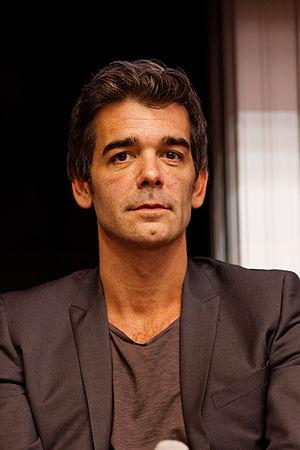
Xavier de Moulins, de son nom complet Xavier de Moulins d'Amieu de Beaufort, est un journaliste de presse écrite et de télévision, animateur de télévision et écrivain français, né le 5 juillet 1971 à Boulogne-Billancourt.